Michael Sittow

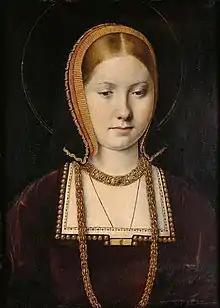
Portrait of a noblewoman, possibly Catherine of Aragon

Michael Sittow became an independent master between 14881491/92, although he did not become a master in the local Bruges guild. Working as a portrait painter, he travelled in southern Europe, as traits of French and Italian art became apparent in his work.